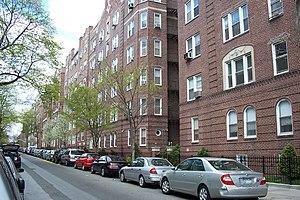
Usual Suspects est un film américain réalisé par Bryan Singer et sorti en 1995. Utilisant une technique de narration non linéaire, le film suit l'interrogatoire mené par l'agent Kujan d'un petit malfaiteur infirme nommé Verbal Kint. Celui-ci est l'un des deux seuls survivants d'un massacre commis la veille sur un cargo à quai dans le port de San Pedro, en Californie. Par le biais de nombreux flashbacks, Kint narre l'enchaînement d'événements complexes qui l'ont mêlé, lui et quatre autres malfrats, à cette mystérieuse affaire derrière laquelle se trouverait le légendaire criminel Keyser Söze.